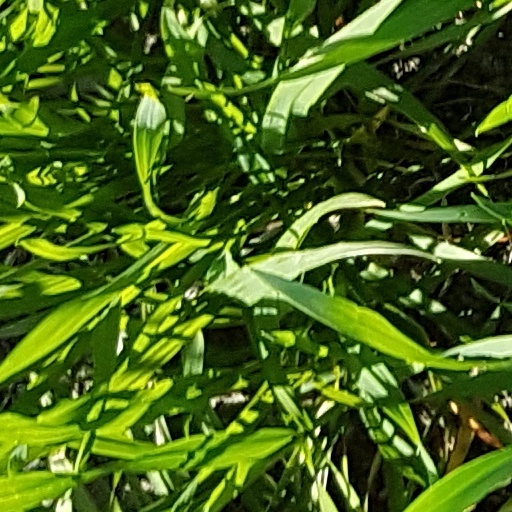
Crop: wheat